Diffraction

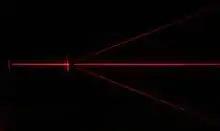
Diffraction of a red laser using a diffraction grating

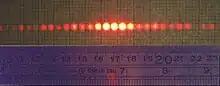
A diffraction pattern of a 633 nm laser through a grid of 150 slits

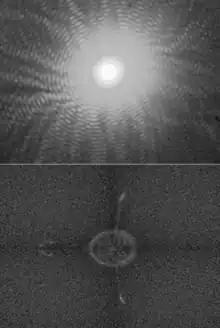
The upper half of this image shows a diffraction pattern of He-Ne laser beam on an elliptic aperture. The lower half is its 2D Fourier transform approximately reconstructing the shape of the aperture.

A diffraction grating is an optical component with a regular pattern. The form of the light diffracted by a grating depends on the structure of the elements and the number of elements present, but all gratings have intensity maxima at angles "θ" which are given by the grating equation